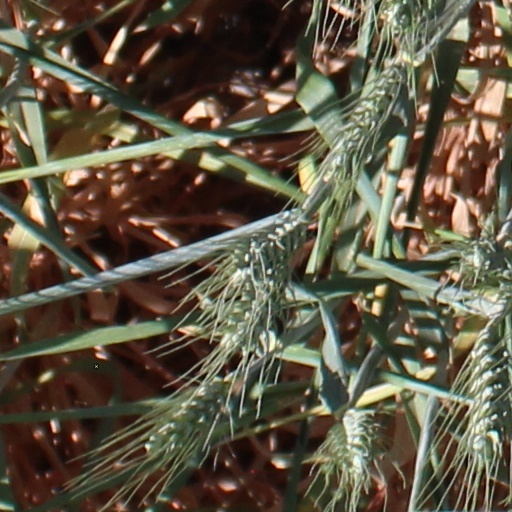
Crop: wheat